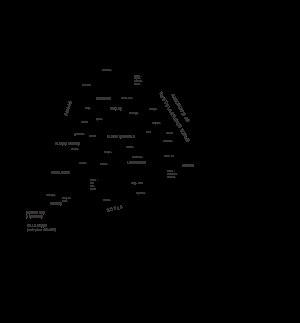
La Grande Borne est une vaste cité d’habitat social de 3 685 logements édifiée par l’architecte Émile Aillaud sous la maîtrise d’ouvrage de l’Office public HLM interdépartemental de la Région parisienne, sur le territoire des communes de Grigny et Viry-Châtillon, dans l’Essonne entre 1967 et 1971. La cité fut bâtie à l’origine dans le cadre de la résorption des bidonvilles de la région parisienne et fut surtout utilisée pour reloger les habitants du 13ᵉ arrondissement de Paris alors en pleine transformation. La réalisation de la cité fut confiée à l’entreprise Bouygues. À l’exception de 90 logements appartenant à la SA HLM Logirep et d’une partie du secteur des Patios, l’ensemble de la cité est gérée par l’OPIEVOY. Quoique divisée en quartiers puis en secteurs d’environ 150 logements, la cité de la Grande Borne demeure néanmoins profondément unitaire, de par sa conception d’ensemble, l’emploi d’éléments et de procédés architectoniques répétitifs et l’esprit du lieu, fondé sur l’intégration poussée dès la conception d’un travail plastique dans le cadre architectural singulier de ce grand ensemble atypique. Le nombre d’habitants de la Grande Borne peut être estimé à environ 13 000.